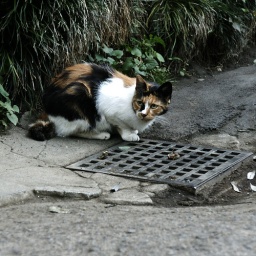
Cute little street cats in Harajuku, Tokyo